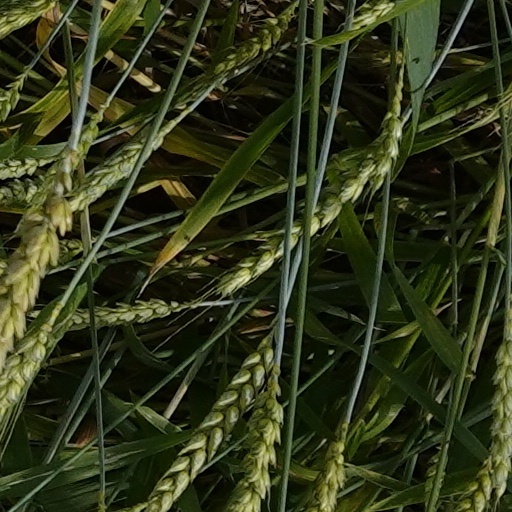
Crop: wheat